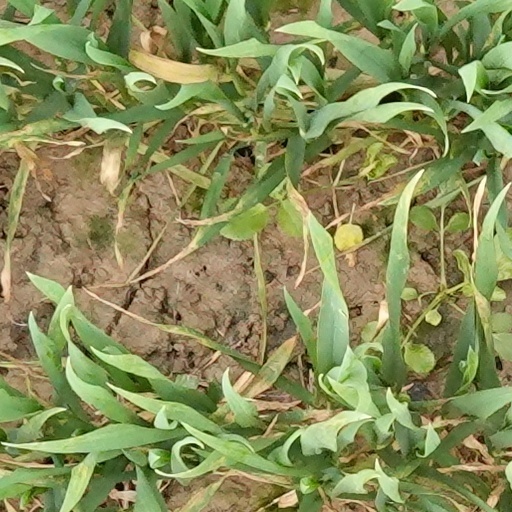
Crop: wheat